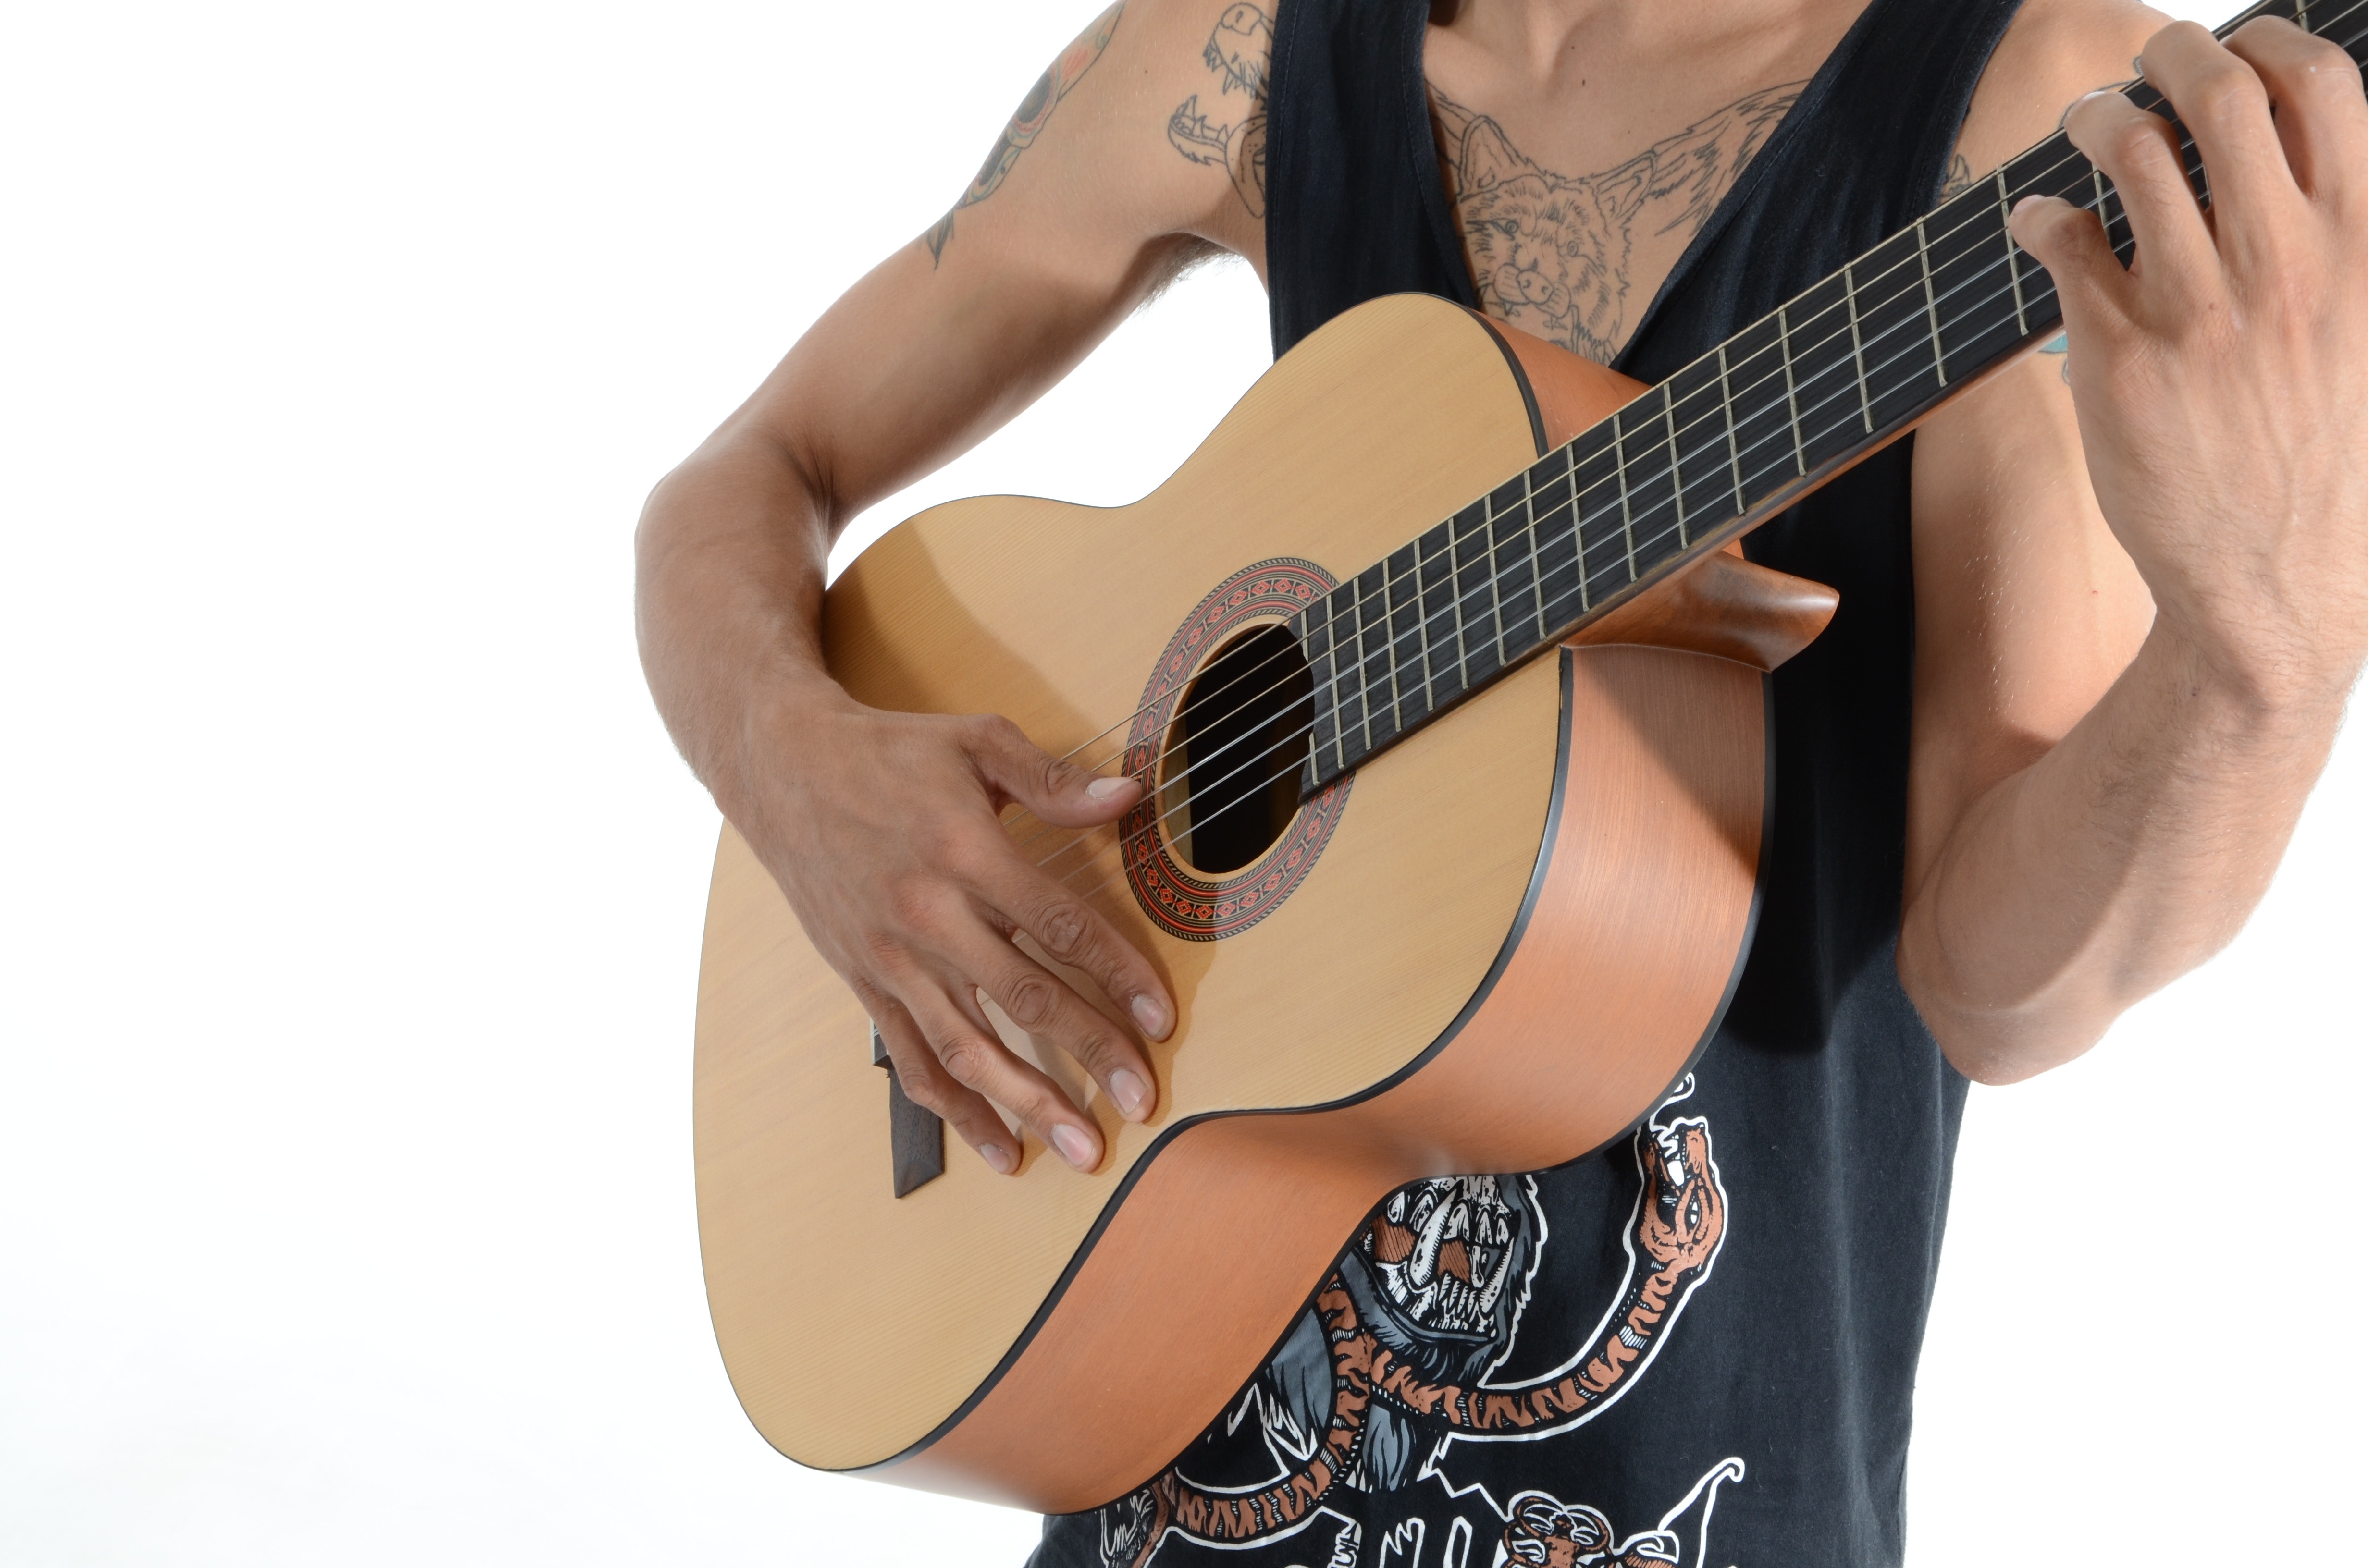
guitar, string instrument, musical instrument, acoustic guitar, plucked string instruments, guitarist, string instrument accessory, musician, acoustic electric guitar, ukulele, music, hand, cavaquinho, cuatro, musical instrument accessory, finger, tiple, guitar accessory, vihuela, electric guitar